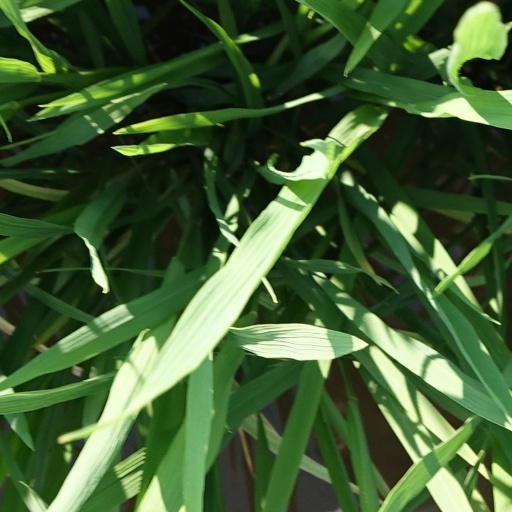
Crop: rice